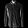
Label: Shirt